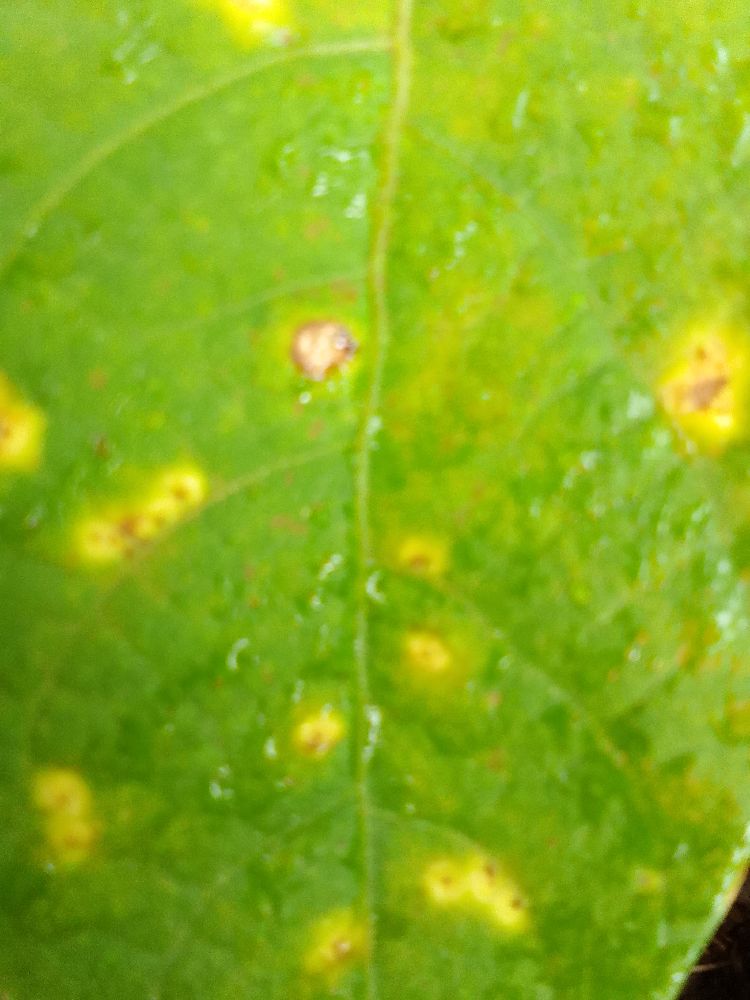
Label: rust